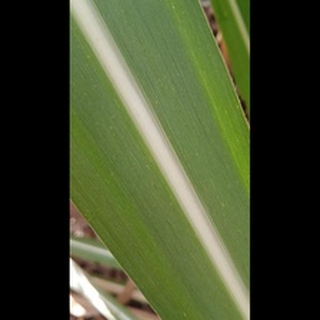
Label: healthy_sugarcane